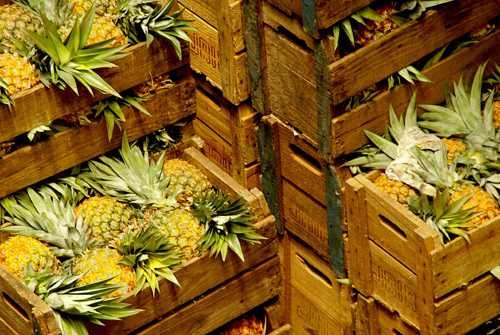
Label: Pineapple